Province of Belluno

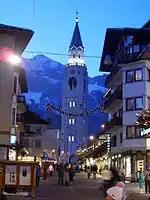
Cortina d'Ampezzo

Until recently, the province's economy was based on poor mountain agriculture, now less important, with the exception of the cultivation of beans in the Lamon highlands and the production of Piave cheese in the Dolomites valleys. Today, Belluno has one of the most important industrial sectors of northern Italy, the production of eyeglasses (Luxottica originally had its headquarters in Agordo, for example). Also important are the manufacturing sectors of home appliances (Zanussi and others) and bathroom fixtures (Ceramica Dolomite, IdealStandard).